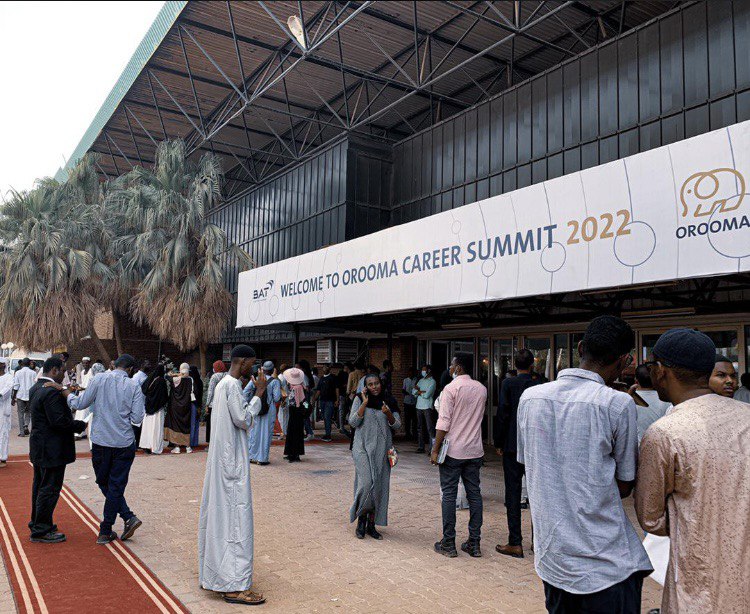
الوصف بالفصحى: تجمع كبير للشباب أمام مدخل مؤتمر أرومة للتوظيف لعام 2022
الوصف بالعامية السودانية: زحمة وجمهرة قدام قاعة المؤتمرات لفعالية أرومة للوظائف
التصنيف: Urban & City Life
التصنيف الفرعي: Public spaces & infrastructure